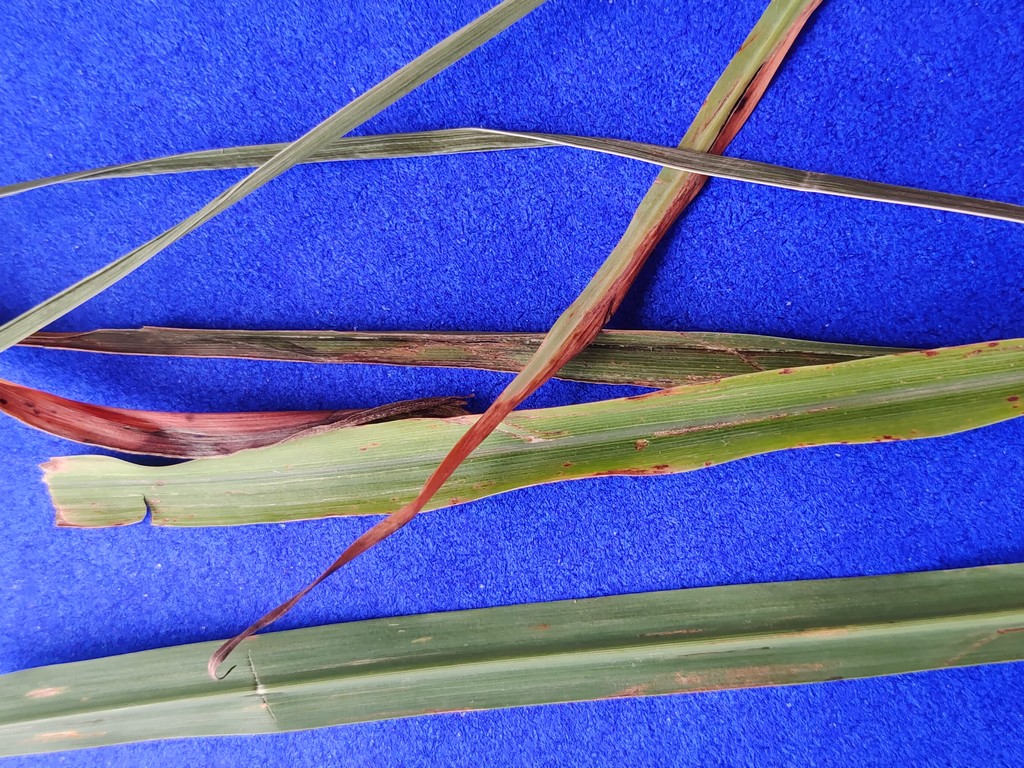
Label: Unhealthy